Huntsville Fire

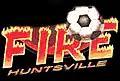
Huntsville Fire logo

The Huntsville Fire was an American professional indoor soccer team based in Huntsville, Alabama. The Fire played in the Eastern Indoor Soccer League during both of the league's seasons from 1997 to 1998. They played their home games in the Von Braun Center. The team began the 1997 season as the Florida-based Daytona Beach Speedkings before financial struggles forced a sale early in the season.